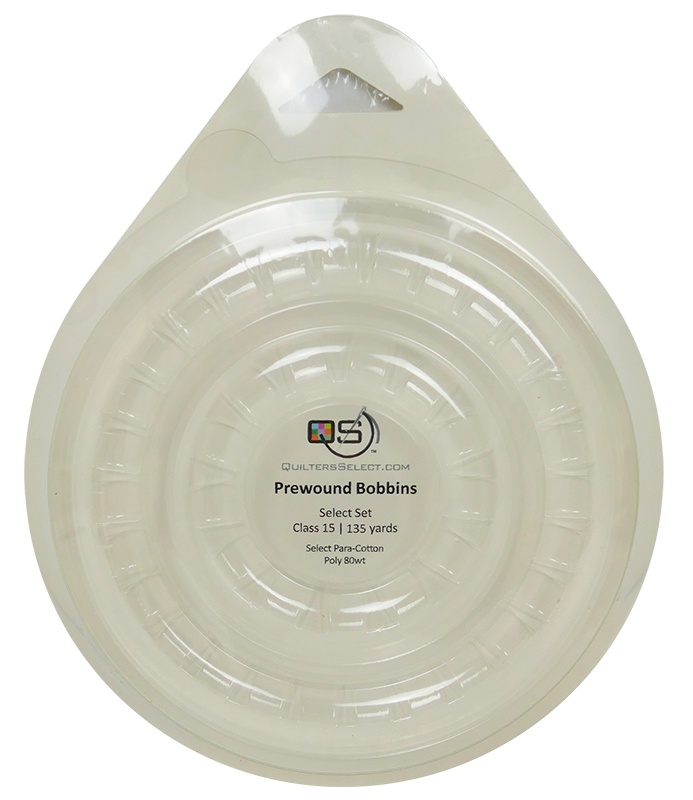
QS Bobbin Ring- empty
Brand: Quilter's Select
Empty Bobbin Ring to organize your Prewound Class 15 Bobbins Color: Clear Includes: Bobbin Ring Only - No Thread
Category: Arts & Entertainment > Hobbies & Creative Arts > Arts & Crafts > Craft Organization > Thread & Yarn Organizers